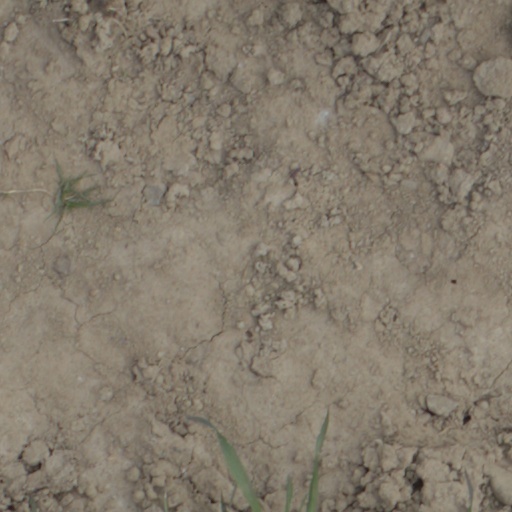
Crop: wheat